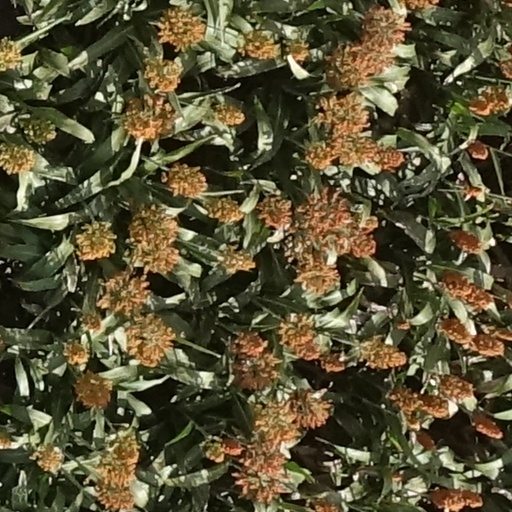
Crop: sorghum